List of Game of Thrones characters

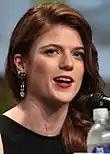
Rose Leslie

Tywin Lannister (portrayed by Charles Dance) is the calculating, ruthless, and controlling former Hand of King Aerys II. He is the father of Cersei, Jaime, and Tyrion Lannister. After Eddard Stark's arrest, Joffrey names him Hand of the King once more, but after Jaime is taken captive by the Starks, Eddard is unexpectedly executed by Joffrey, and Renly and Stannis Baratheon challenge Joffrey's claim to the throne. Tywin elects to remain in the field, commanding his forces until he wins his war, and in the meantime gives the position of acting Hand of the King to Tyrion. During the War of Five Kings, Tywin briefly stays at Harrenhal, a castle and prison controlled by the Lannisters. There, he names a captive Arya Stark as his cupbearer, though it is left uncertain as to whether he knows her true identity. After Renly's death Tywin brokers an alliance with Mace Tyrell and the pair arrive in King's Landing to quash Stannis Baratheon's army, who are on the cusp of taking the city. In the aftermath of the battle, he is named Hand of the King once more, while Tyrion is demoted to Master of Coin. Tywin arranges several marriages of his children, ends the war by securing lords Frey and Bolton's betrayal of Robb Stark, who is slain, but quarrels with Tyrion, now demoted to Master of Coin, and faces problems from an increasingly self-assured King Joffrey. After Joffrey's murder Tyrion is falsely accused, and after a failed gambit through trial by combat Tywin sentences his son to death. Once Tywin confirms to Jaime he intends to have his son executed, the latter - with Lord Varys's help - frees Tyrion and helps him escape from King's Landing, which he does, but not before confronting and murdering his father with a crossbow mid-flight.